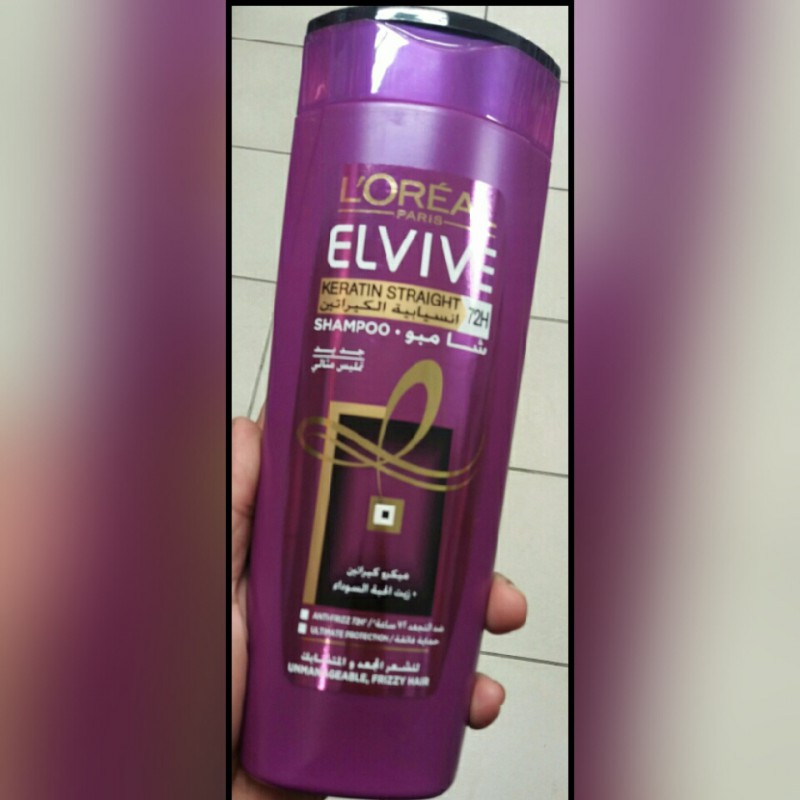
Waste category: plastic